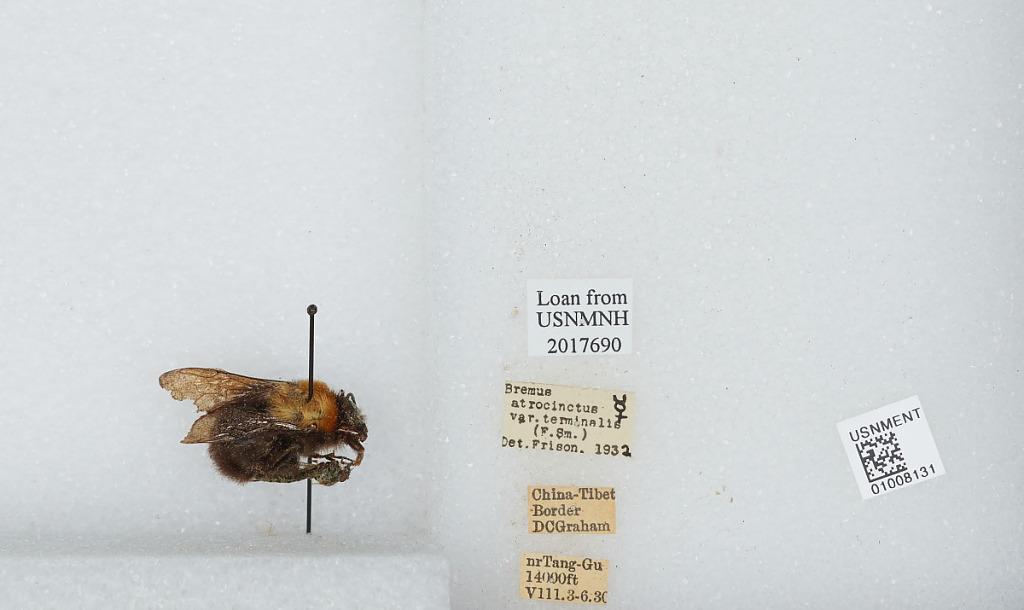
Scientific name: Bombus (Festivobombus) festivus Smith
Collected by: D. Graham
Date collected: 1930-8-3
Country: China
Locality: near Tang-Gu, China Tibet border
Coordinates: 32.9997, 91.6808
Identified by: Frison